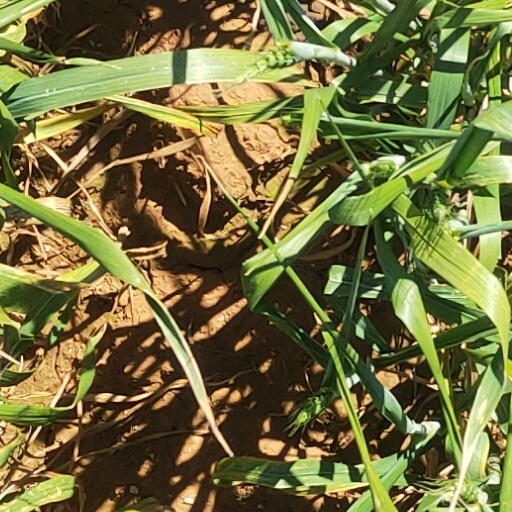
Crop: wheat